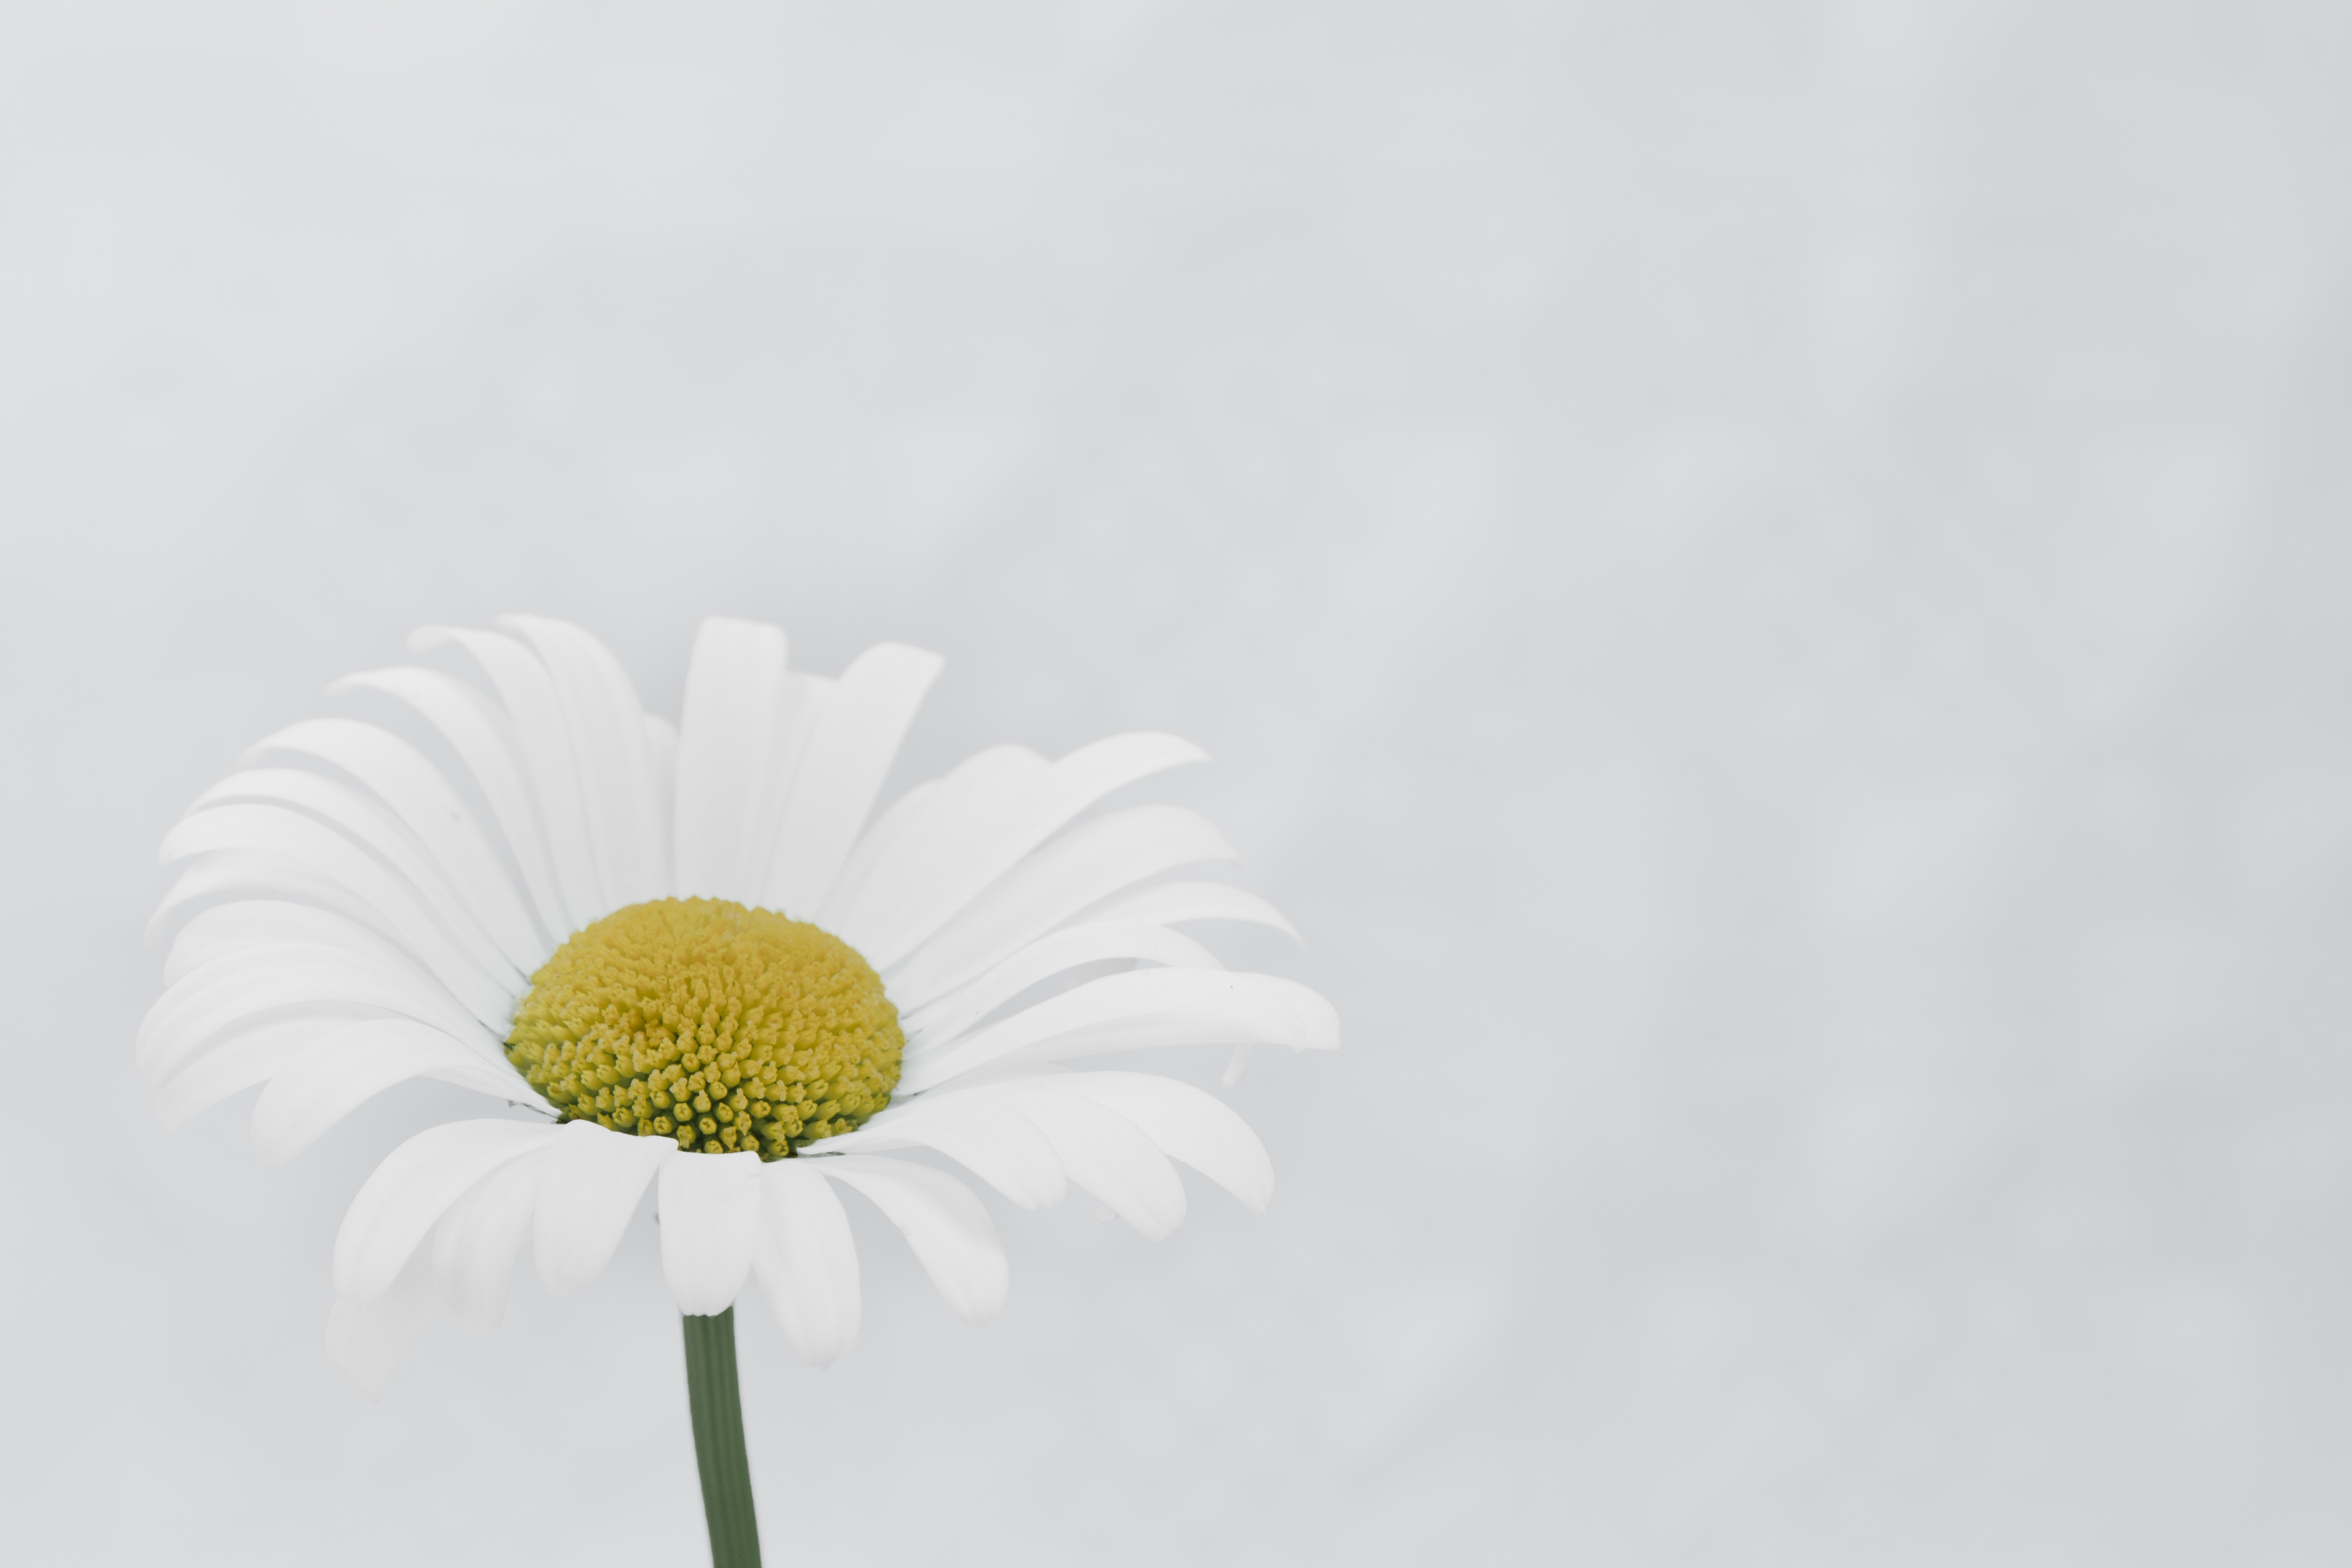
black and white, plant, flower, petal, daisy, macro, yellow flower, close up, gerbera, marguerite, beautiful flower, flowering plant, daisy family, oxeye daisy, pink daisy, monochrome photography, plant stem, land plant